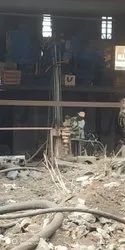
Label: Borewell_Earthing_Services